Paul Vickers (musician)

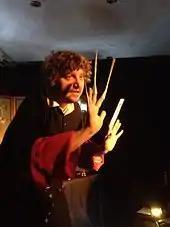
Twonkey Finger Fantasy, Edinburgh 2015

In 2021 he played "a decade-celebrating show at the Soho Theatre" with "Twonkey's Greatest Twitch", which then played at The Voodoo Rooms ballroom during the 2023 Edinburgh Fringe Festival. The show featuring "a whole lot of whimsy and a self-aware scrappiness", with "few Fringe sights this year more unsettling than The Wobbly Waiter, a dismembered, dead-eyed puppet and frying pan fixture, advancing down the aisle", received glowing reviews, described as "clowning at its very best" in The Scotsman's five star rating.